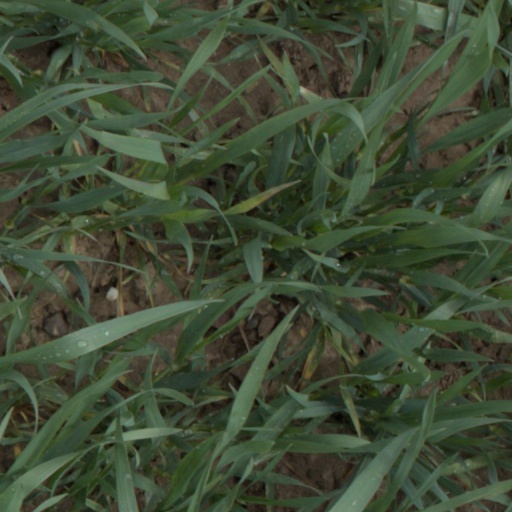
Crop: wheat